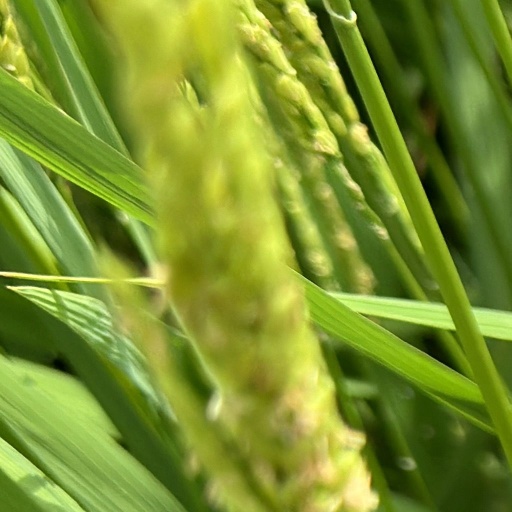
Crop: rice